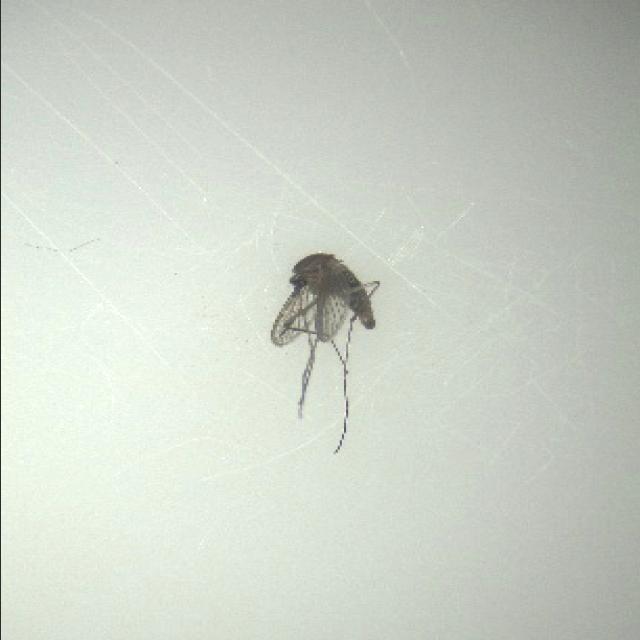
Species: culex_tritaeniorhynchus